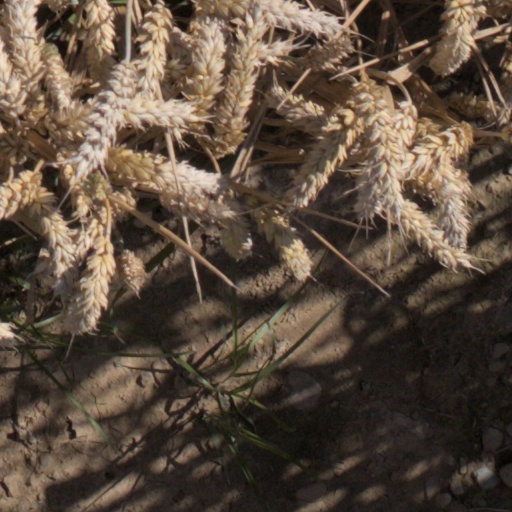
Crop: wheat